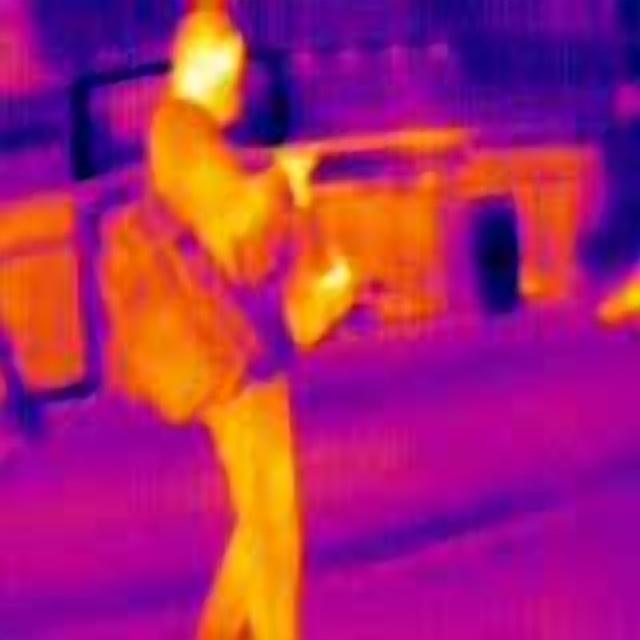
Detected objects:
label: person